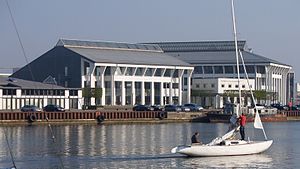
Paustians Hus
Paustians Hus i 2007.
Paustians Hus er et stort møbelshowroom placeret i Nordhavnen i København. Huset, der blev bygget i 1987, er ejet af design- og møbelkæden Paustian, og er tegnet af arkitekt Jørn Utzon, der også tegnede Sydney Opera House. Utzons søn Kim tegnede to tilhørende bygninger i 2010.